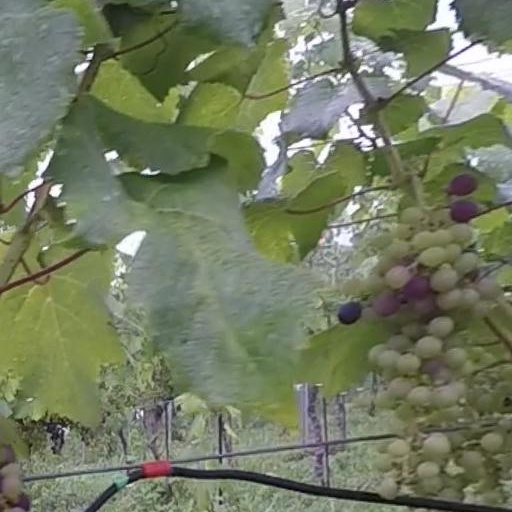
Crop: grape